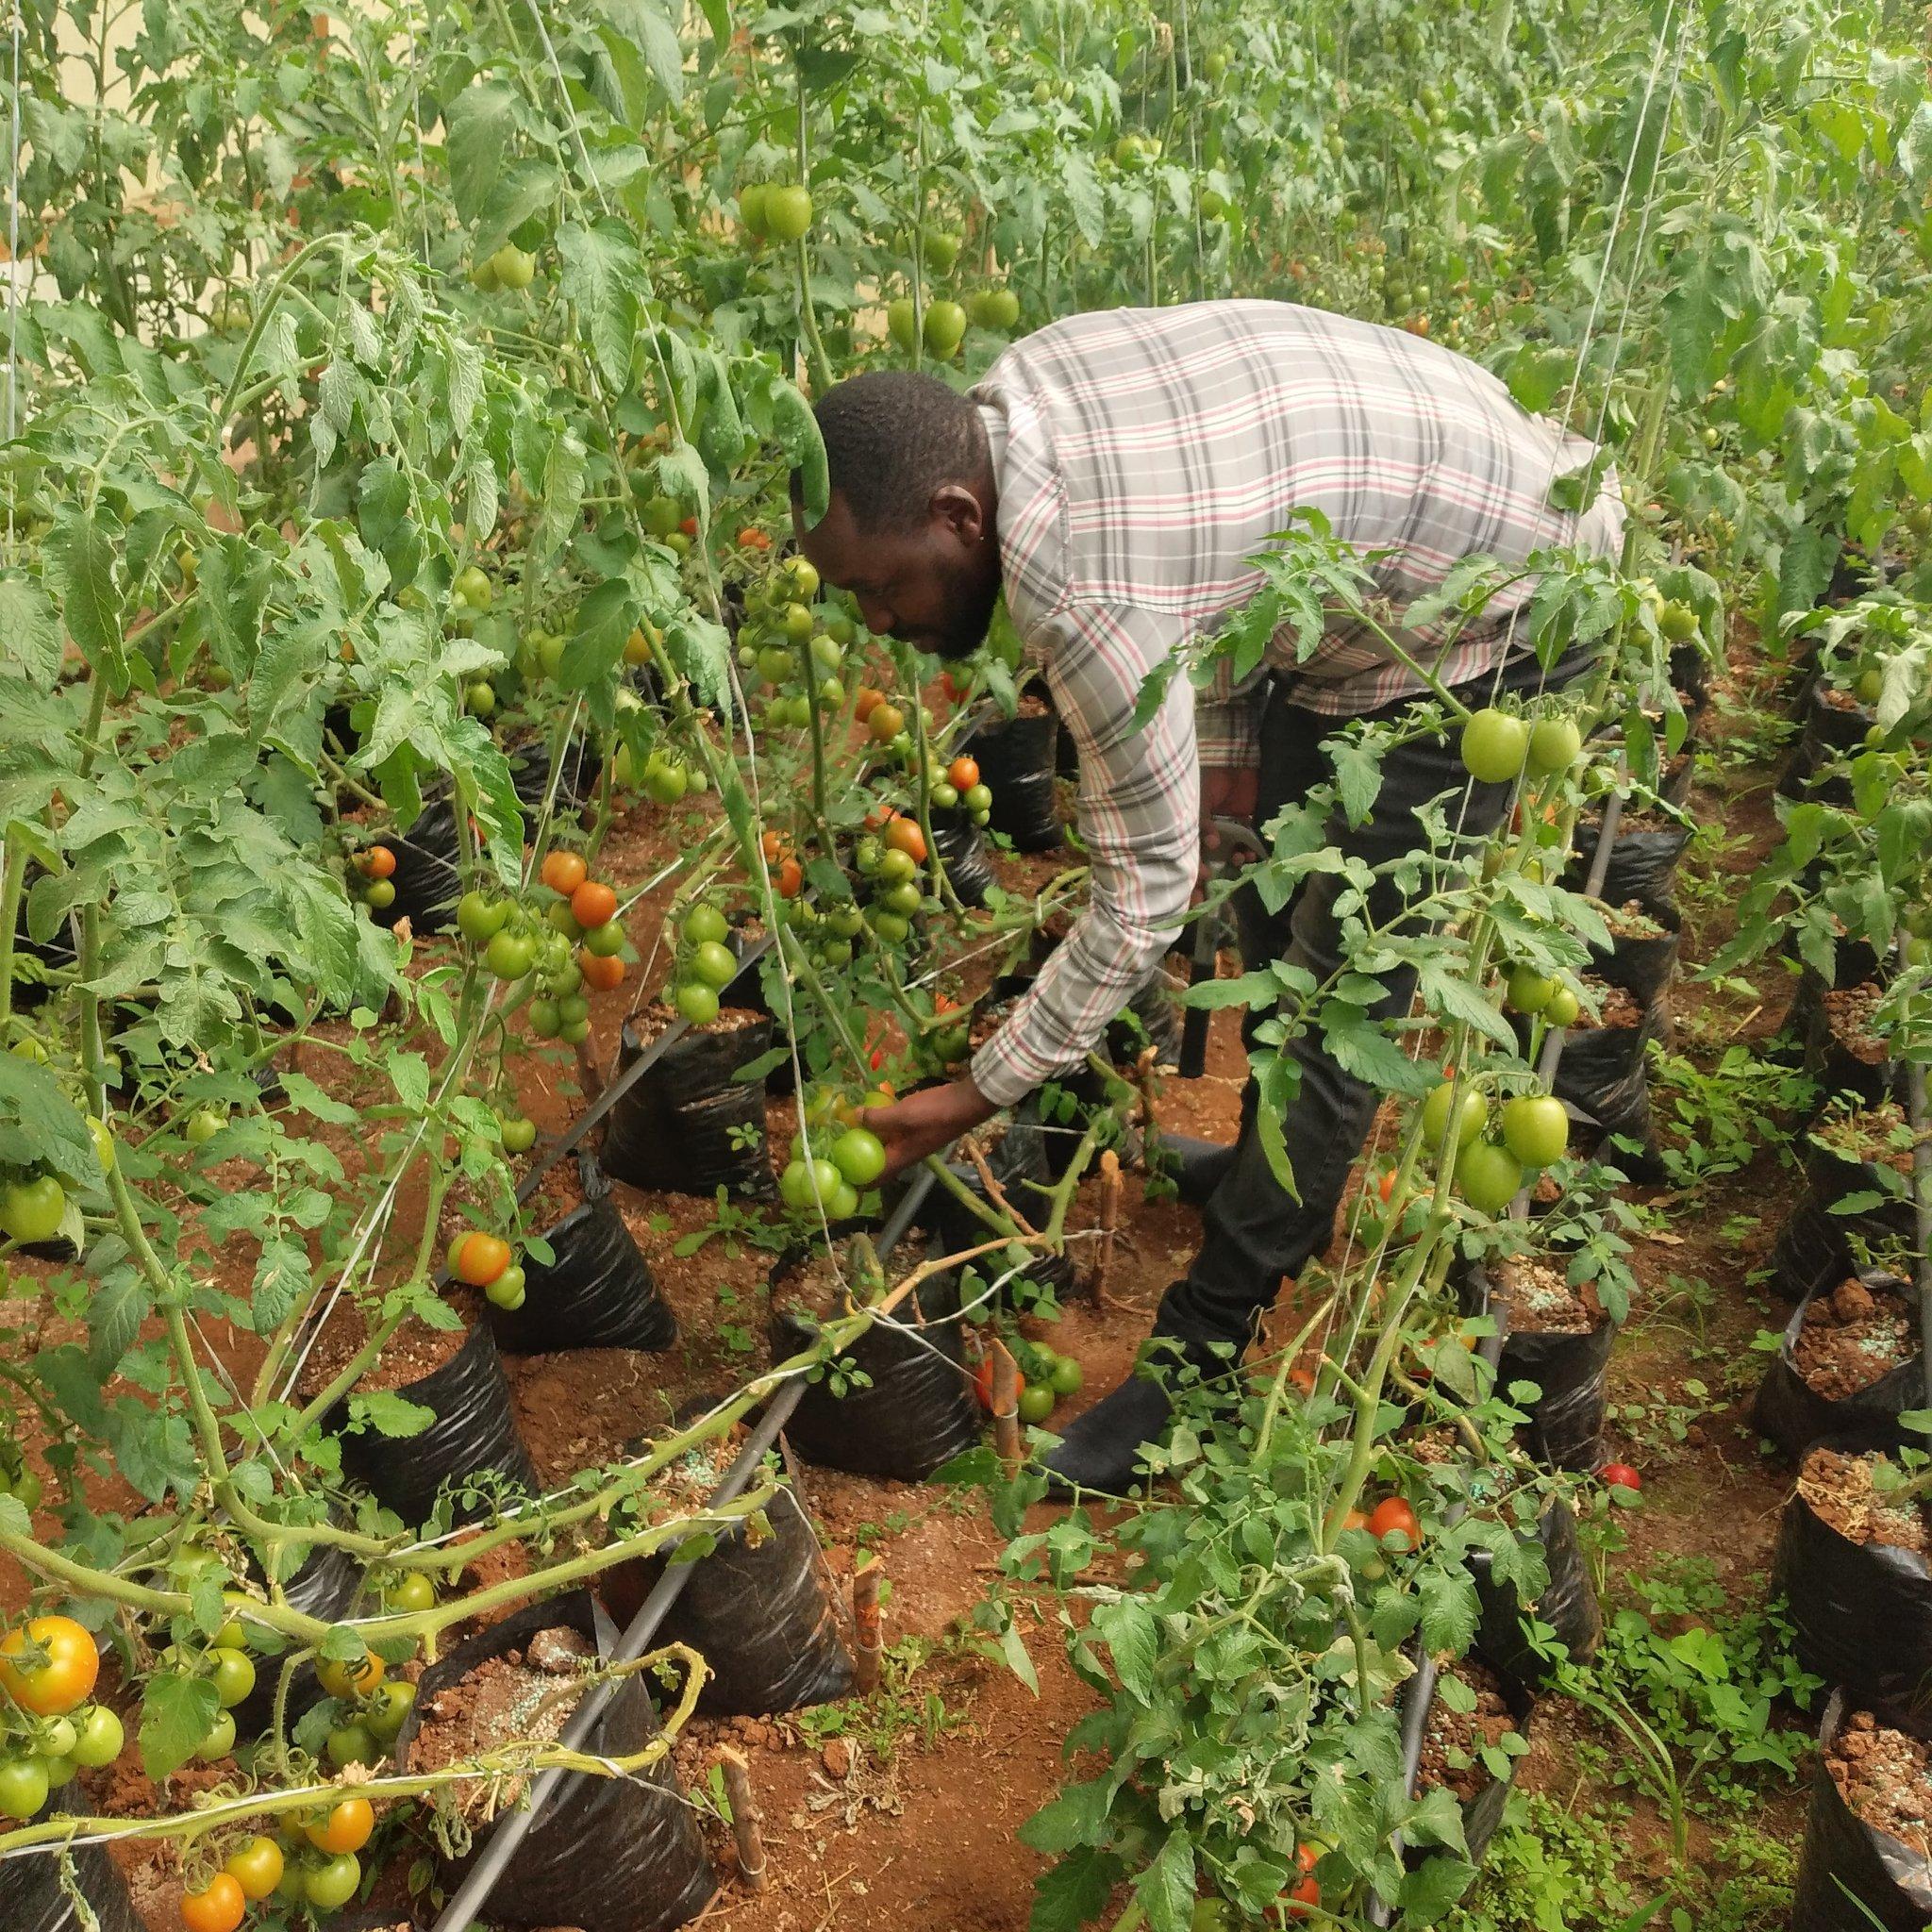
Mkulima anakagua mazao ya nyanya yenye matunda yaliyoiva na mabichi shambani kuhakikisha ubora na ustahimilivu wa mazao kabla ya kuvuna na kuuza kwa soko la biashara.